Honeylands

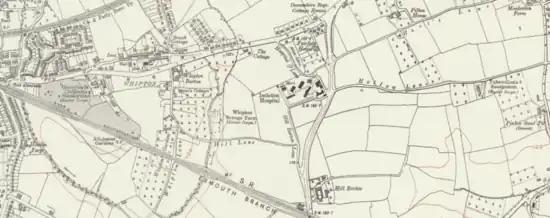
Map showing the three sanatoria located in the Whipton area of Exeter, Honeylands to the left (West of the image), Whipton Hospital in the centre, and Heavitree isolation hospital to the East (right)

Tuberculosis declined dramatically with the use of antibiotics, and whilst the hospital still took in children for recuperation from illness, they also specialised more on children with learning difficulties. The consultant paediatric doctor worked with Charles and Kay Vranch in 1966 to open Vranch House School on the site on behalf of the Exeter branch of the Spastics Society.